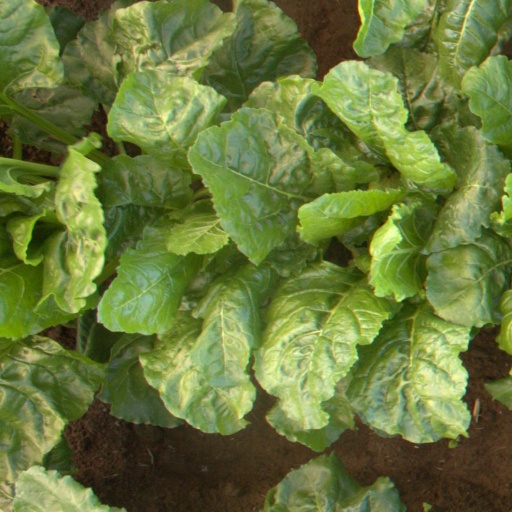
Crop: sugar beet